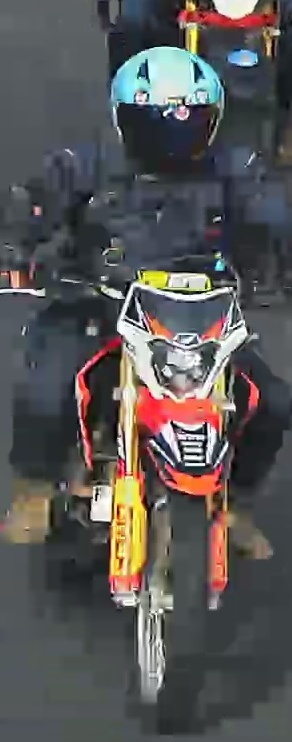
person-with-helmet: 1
person-without-helmet: 0